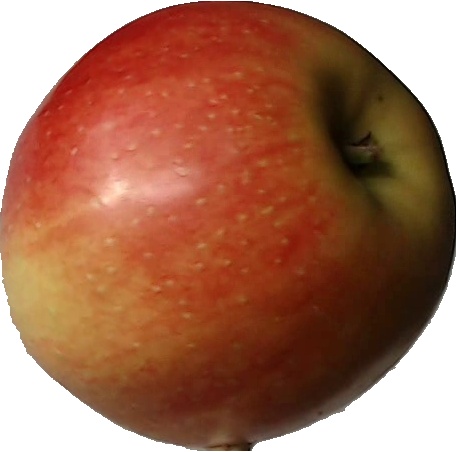
Label: apple_red_2